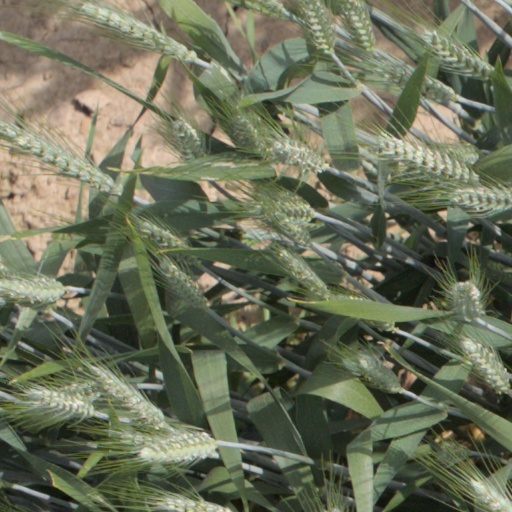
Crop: wheat